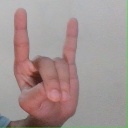
अक्षर: श